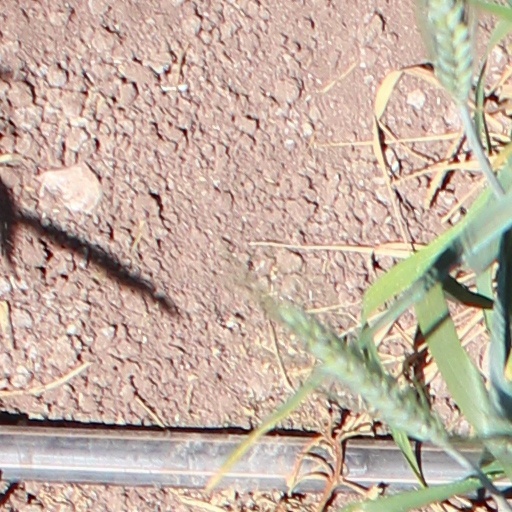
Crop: wheat